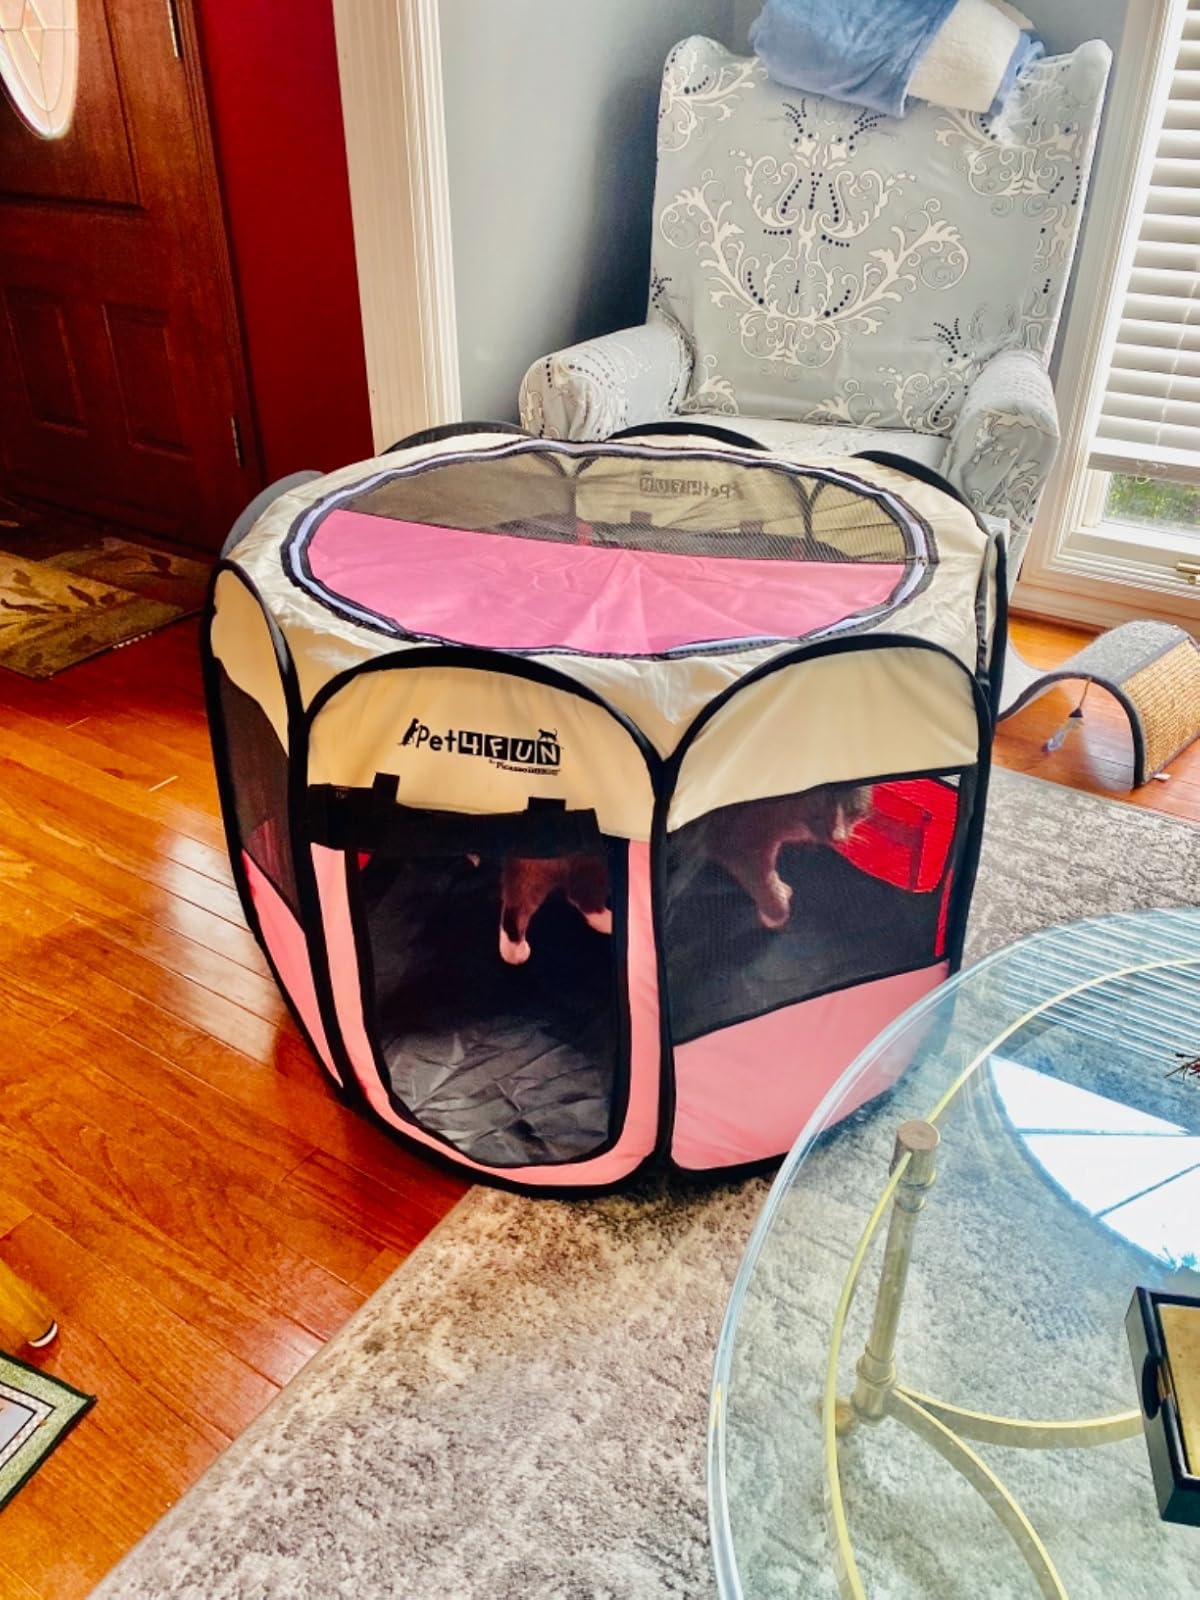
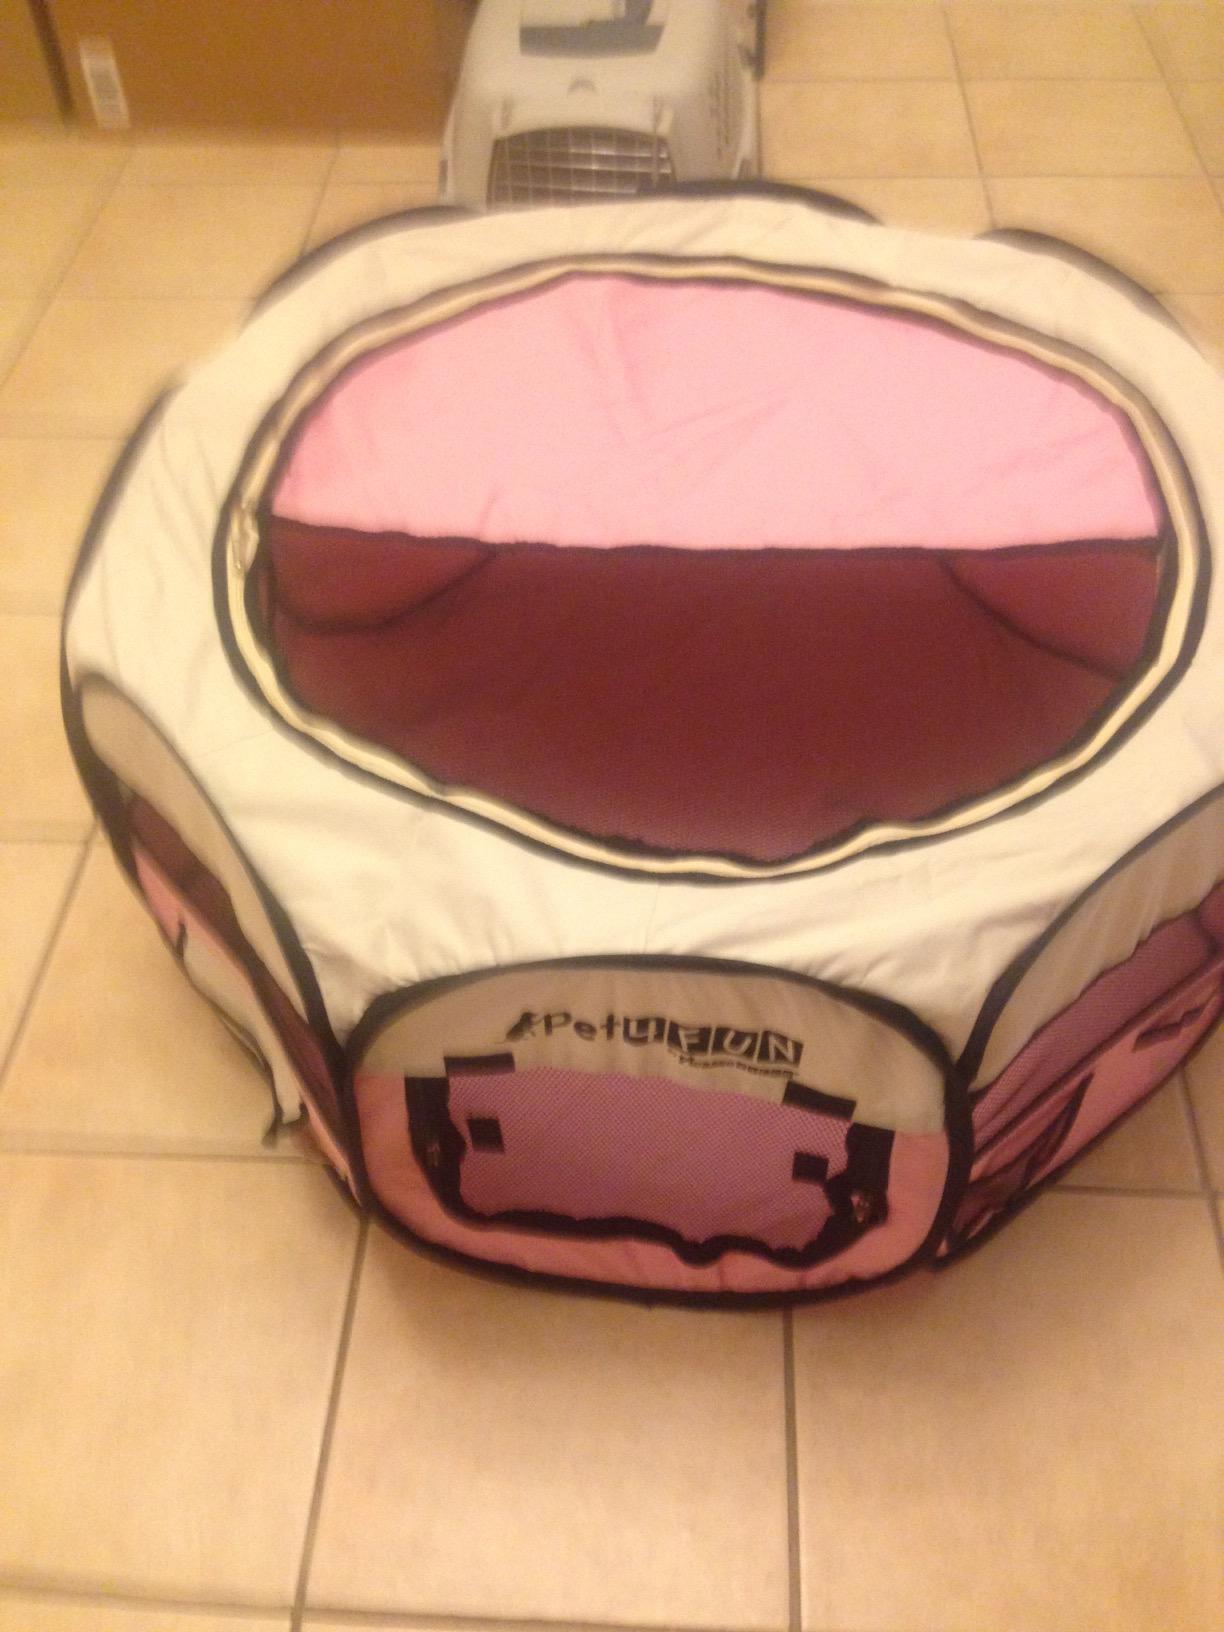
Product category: items_kennel
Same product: yes